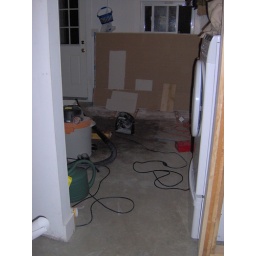
Fan drying the basement floor from the leak in the kitchen ceiling.